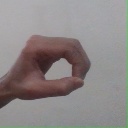
अक्षर: औ